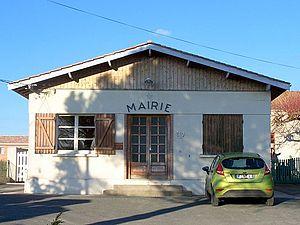
Mairie de Saint-Hilaire-de-la-Noaille (Gironde, France)
Saint-Hilaire-de-la-Noaille est une commune du Sud-Ouest de la France, située dans le département de la Gironde, en région Nouvelle-Aquitaine.